Breckwoldt-Ward House

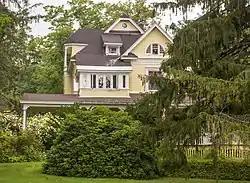

The Breckwoldt-Ward House is a historic house located at 90 Van Buren Street in Dolgeville, Herkimer County, New York.